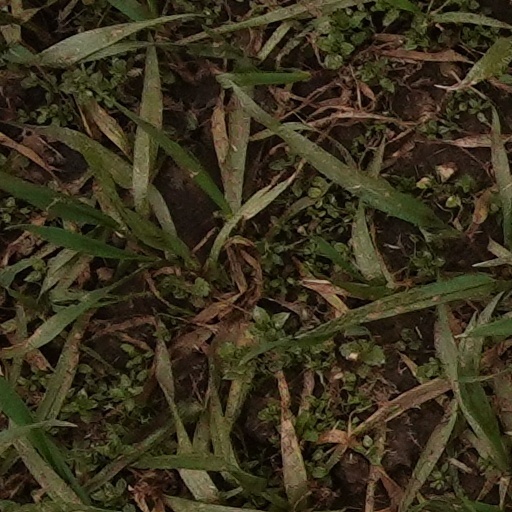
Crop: wheat